Azerbaijan Soviet Socialist Republic

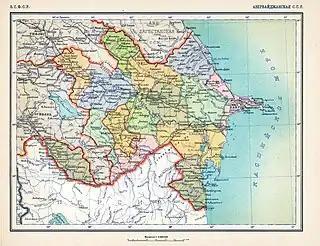
The administrative divisions of the Azerbaijan Soviet Socialist Republic

On 28 April 1920, Temporary Revolutionary Committee took control over the country, and formed a government named Council of People's Commissars of Azerbaijan SSR.